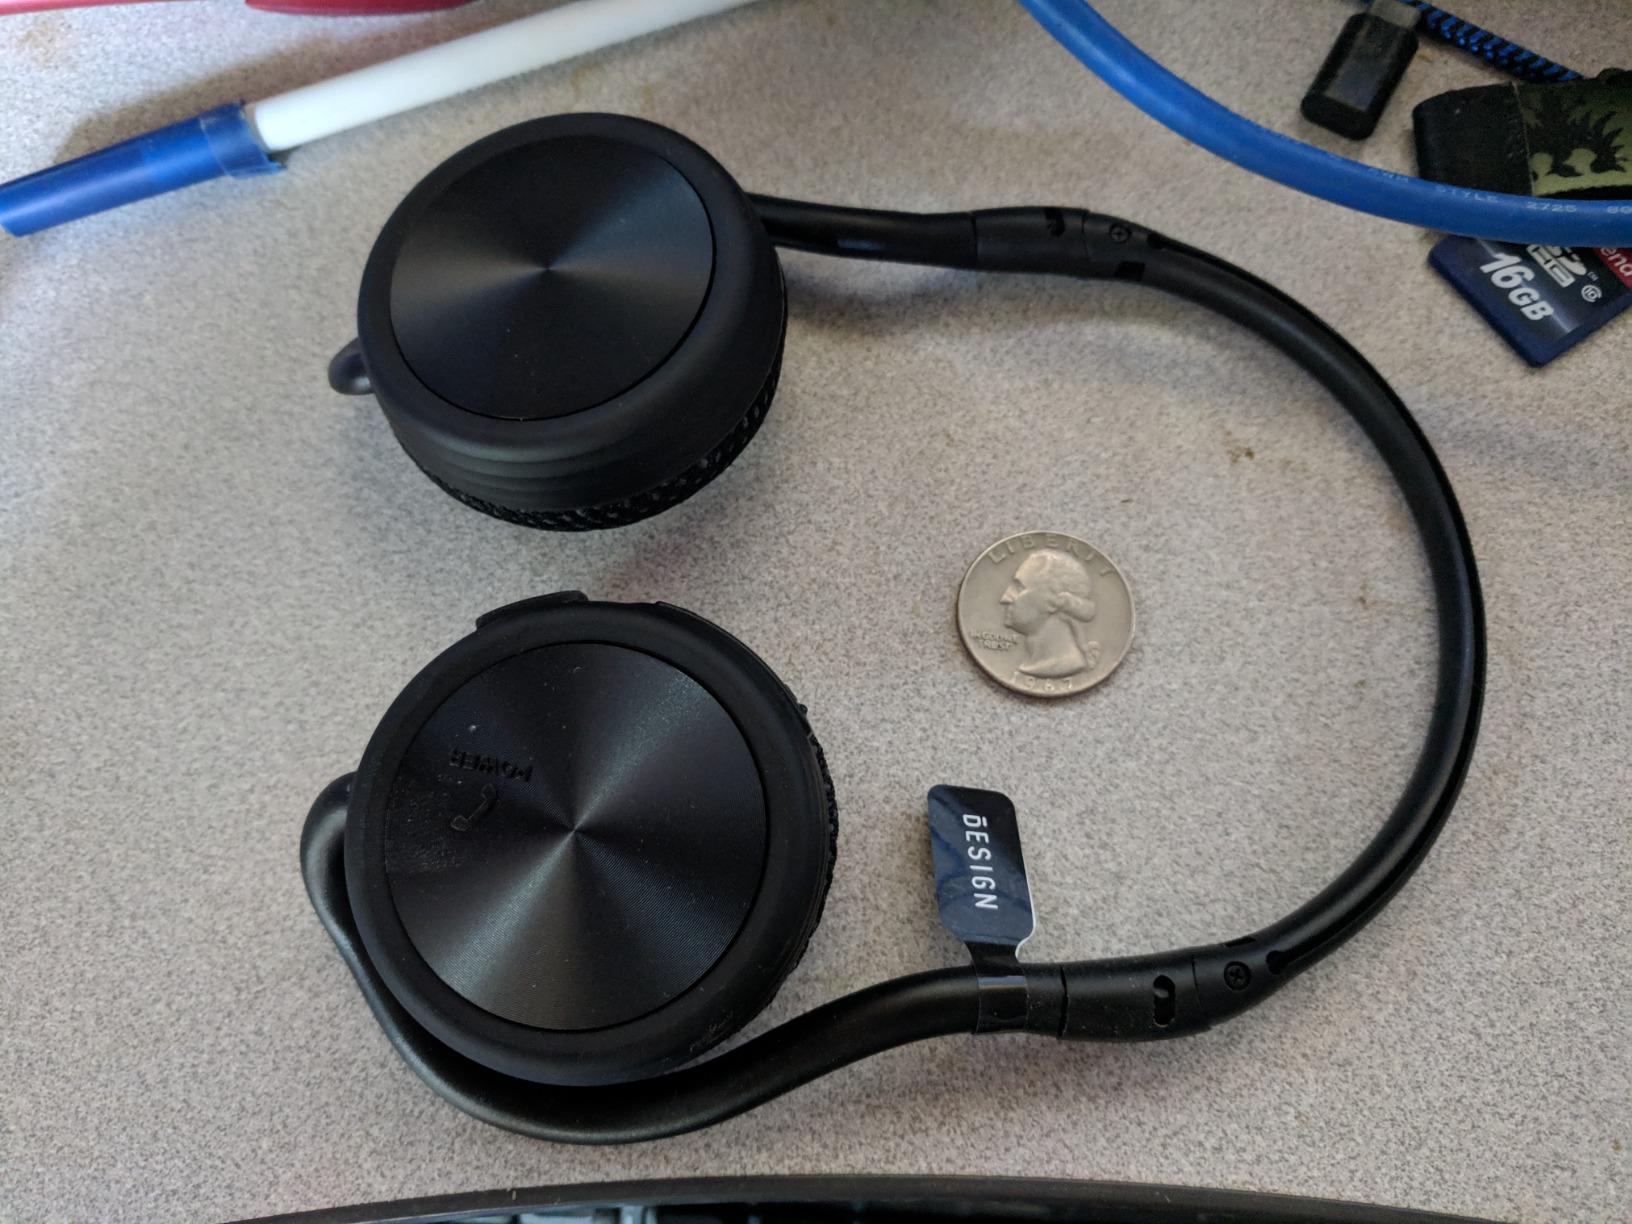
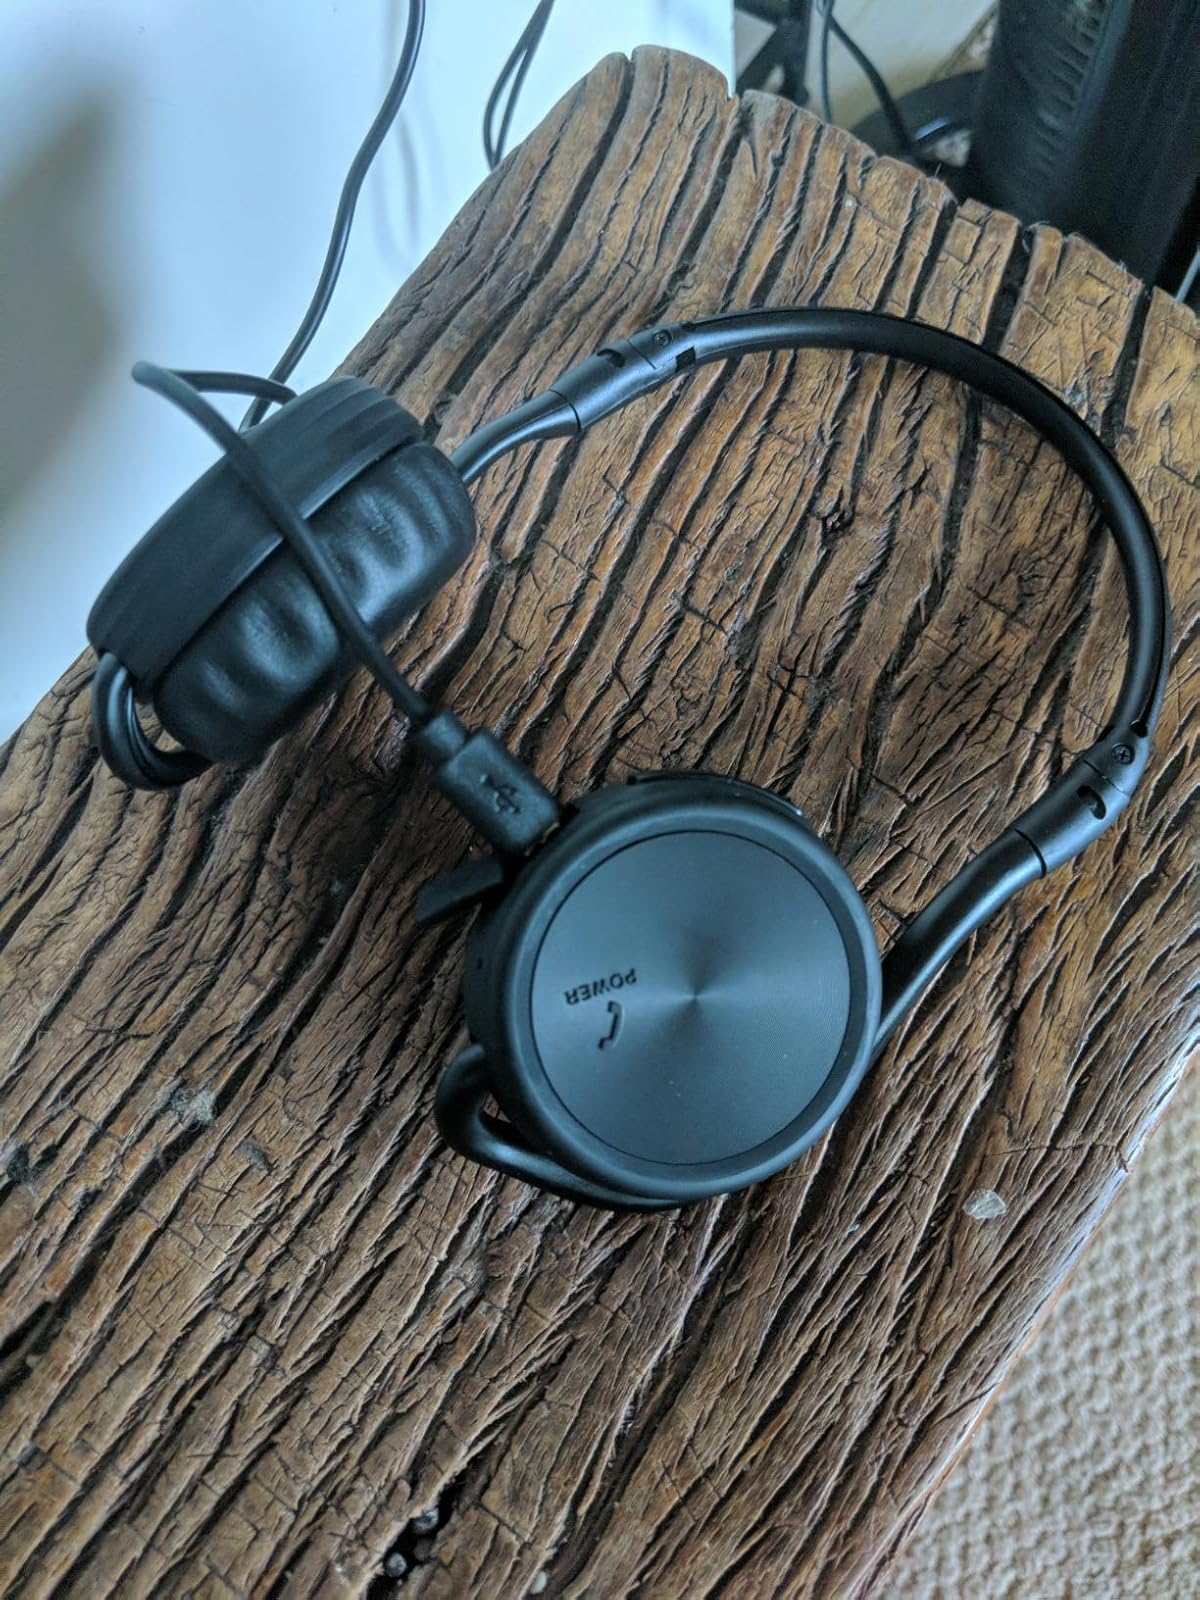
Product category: headphones
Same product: yes